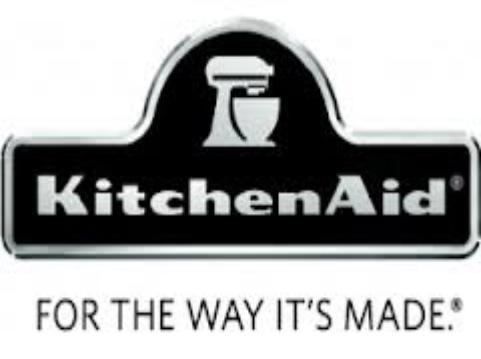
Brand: KITCHEN AID
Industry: Necessities